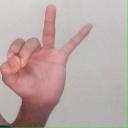
अक्षर: ण